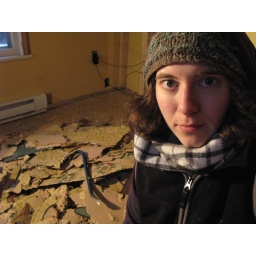
Finished tearing up the floor in the yellow room.